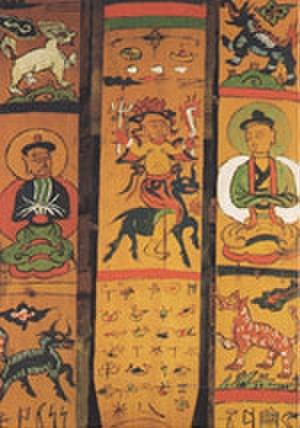
Écriture Naxi sur de vieux manuscrits conservés à Lijiang
Les Naxi sont l'un des 56 groupes ethniques de Chine. Ils vivent dans le Yunnan.